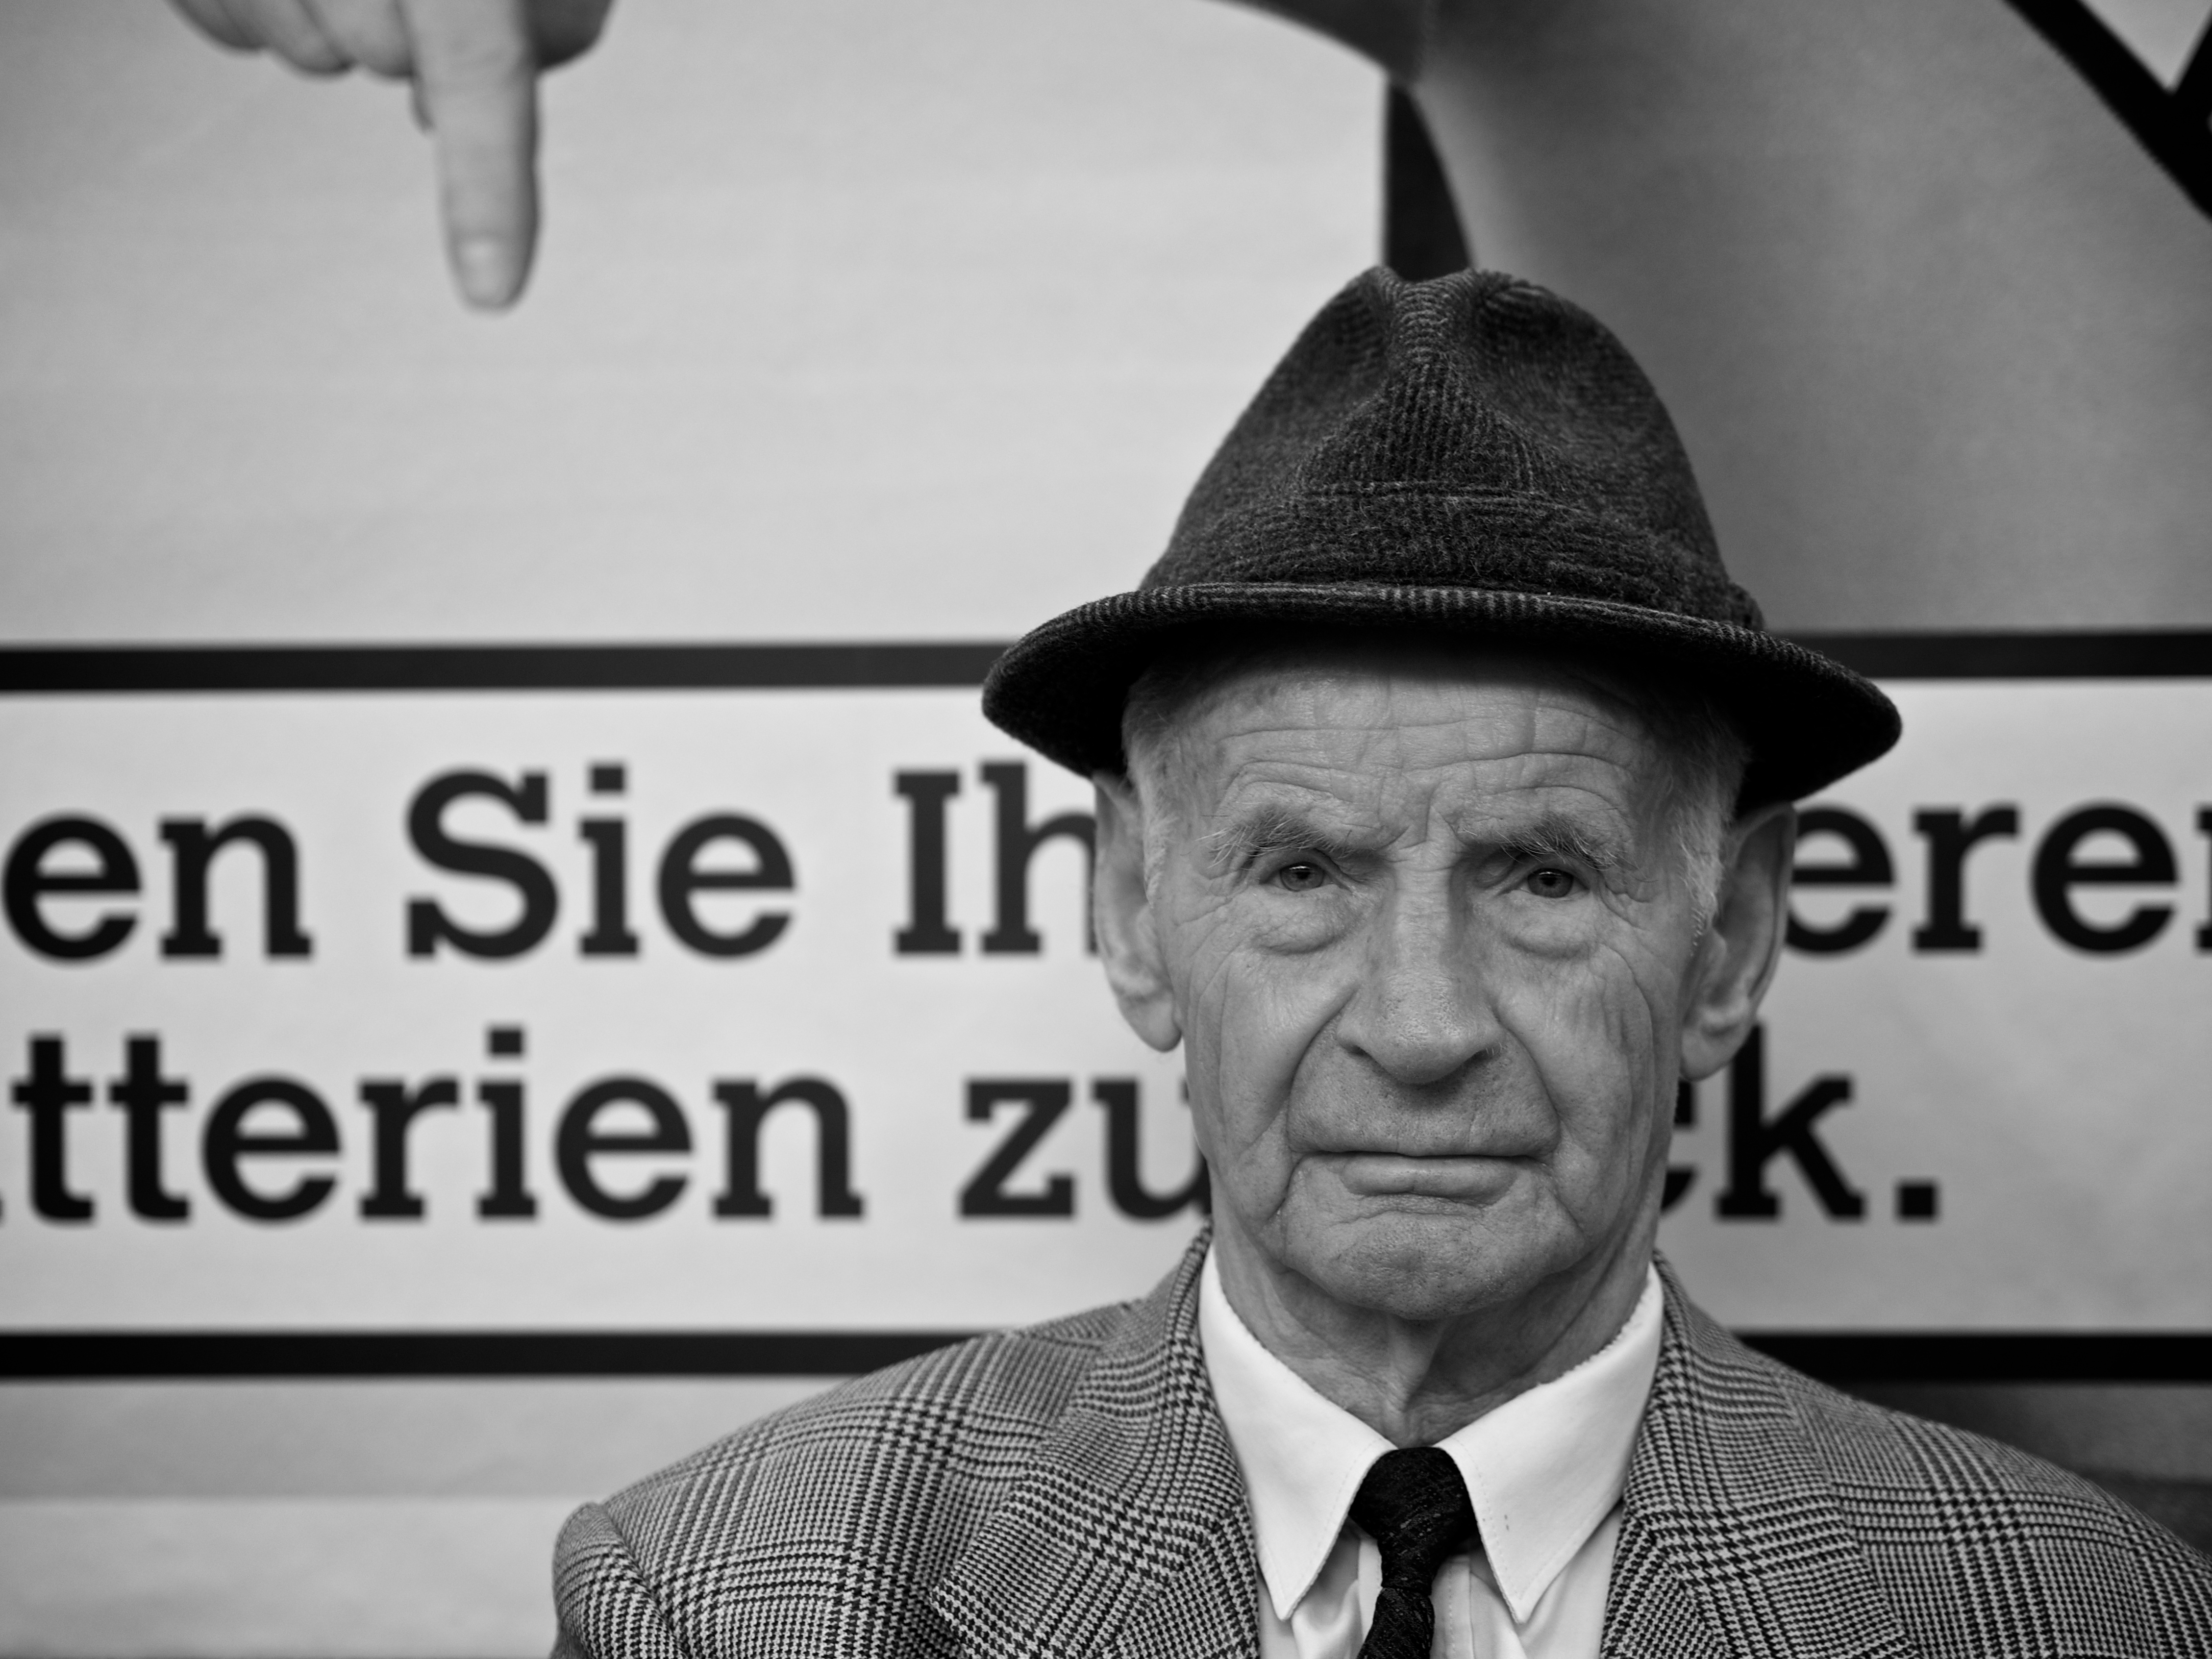
man, person, black and white, white, street, photography, ebook, training, black, monochrome, streetphotography, flickr, thomas, video, gentleman, glasses, olympus, luzern, omd, fuji, leica, monochrom, leuthard, hcb, thomasleuthard, monochrome photography, facial hair